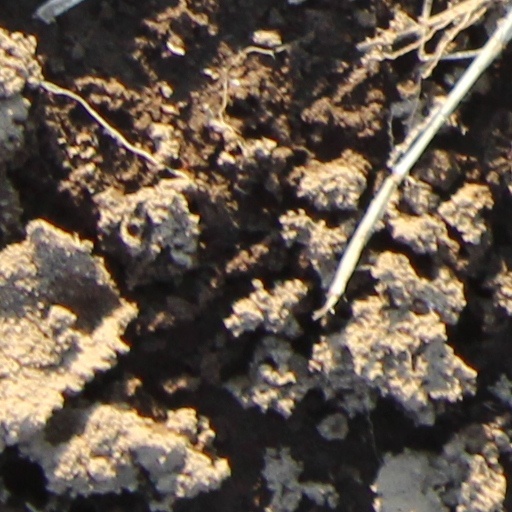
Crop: wheat